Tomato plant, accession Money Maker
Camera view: bottom (45 deg); turntable rotation: 330 degrees
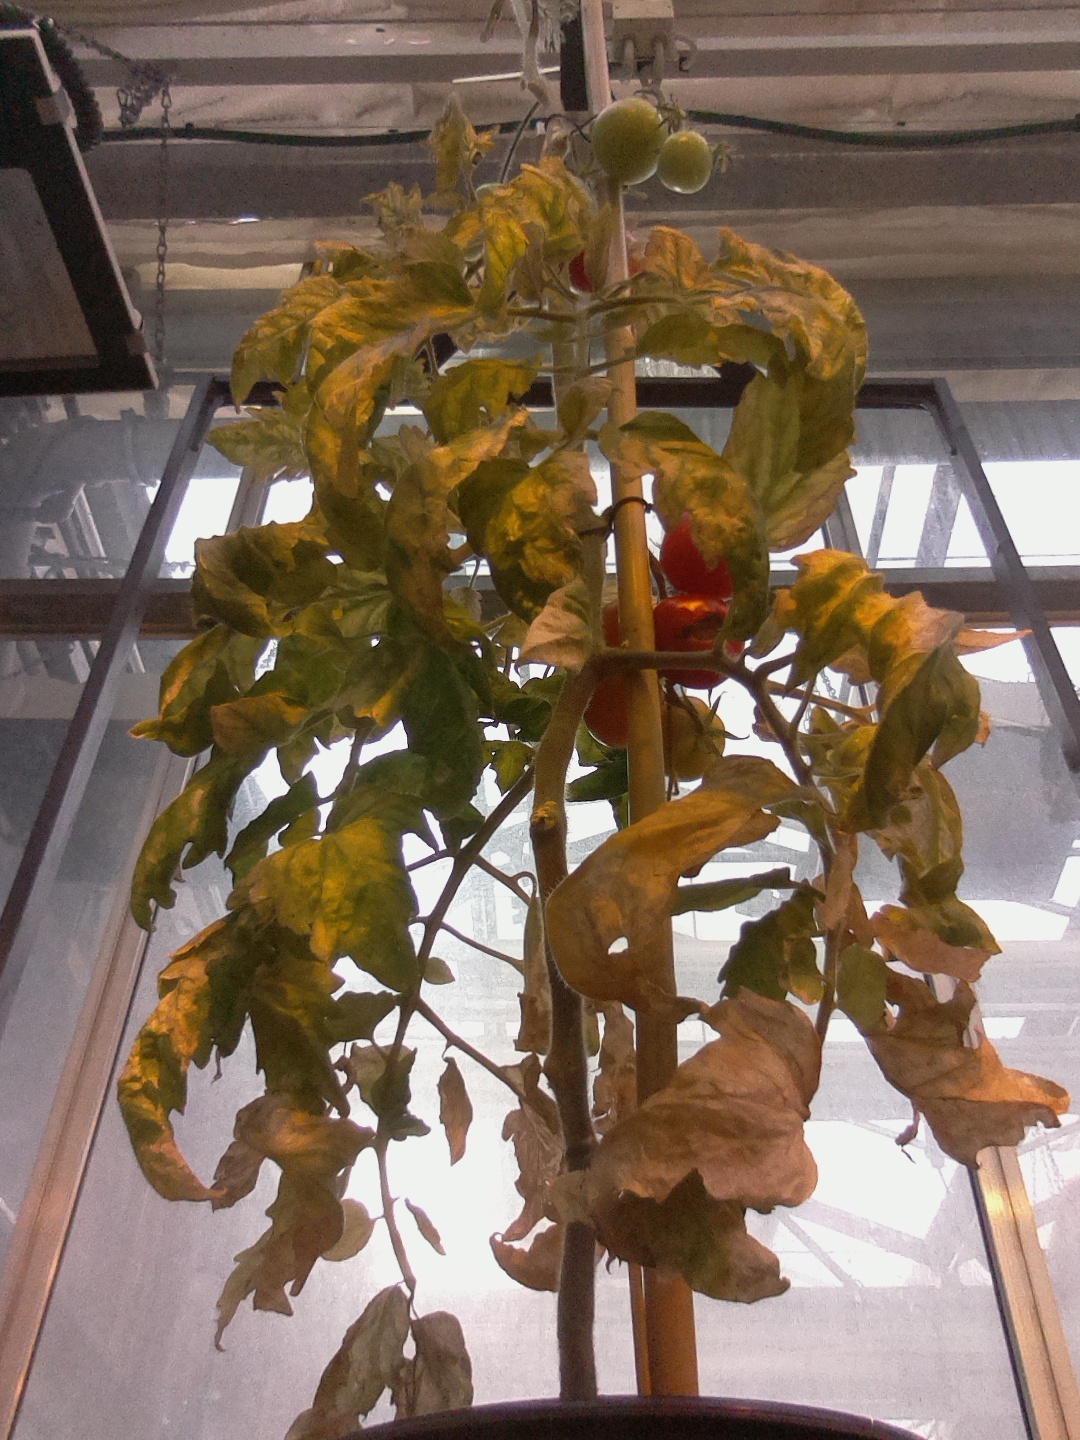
BBCH growth stage 85: 50%-60% of fruits show typical fully ripe color